Øresund Bridge

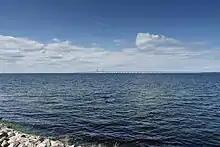
View from Klagshamn

The foundations of the pylons are hollow concrete caissons anchored in the limestone bedrock. They were manufactured in Kockums' dry dock in Malmö and towed to site. There they were filled with concrete and ballast. The pylons themselves were cast using equipment that climbed up the already completed sections. At a height of , a concrete crossbeam high and wide was cast to connect each pair of pylons. Higher up, continuous steel elements were placed for the attachment of the stay cables. The pylons taper towards the top (cross-section at the bottom , at the top ). The outer sides are completely vertical while those facing inwards are slightly inclined.